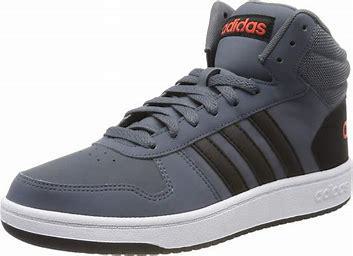
Brand: Adidas
Model: Hoops 2